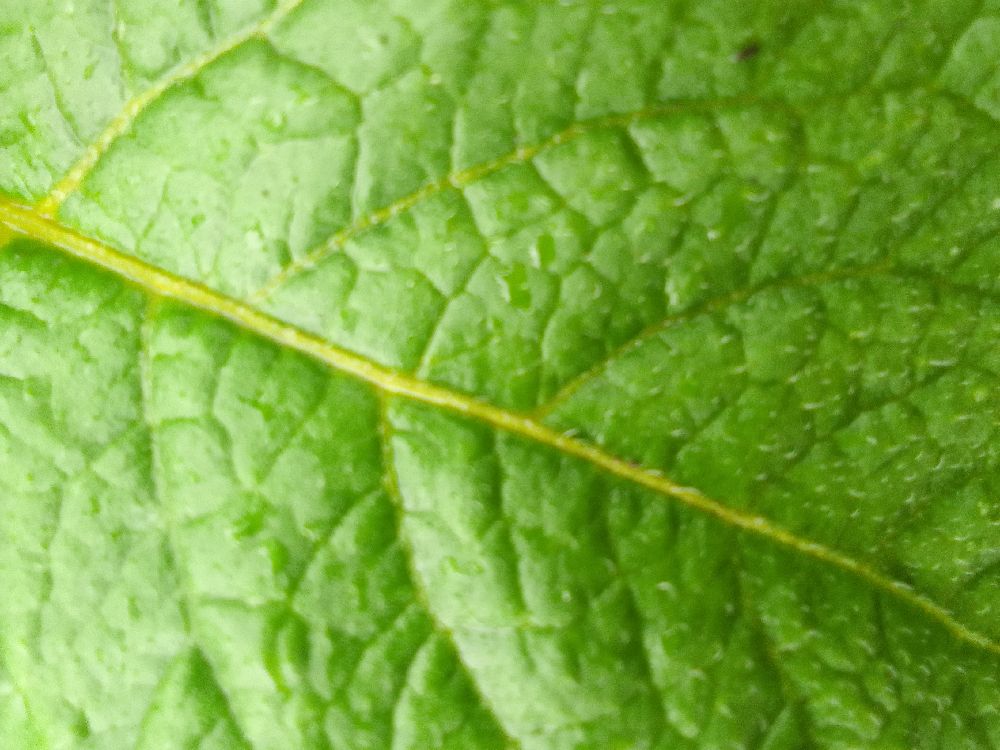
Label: Healthy